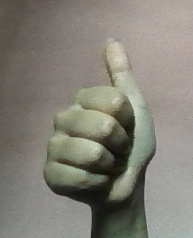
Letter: aleff